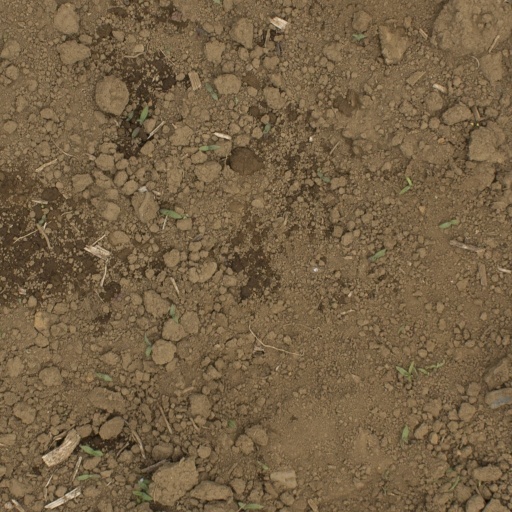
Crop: Jerusalem artichoke